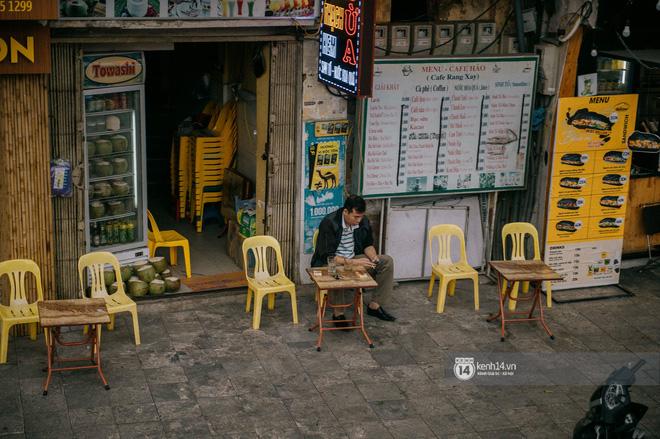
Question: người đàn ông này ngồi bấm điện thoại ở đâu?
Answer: ở trong một quán nước